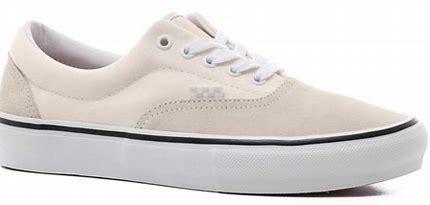
Brand: Vans
Model: Era Skate